Laudervale

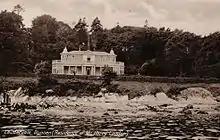
Early 20th century postcard of Laudervale

Laudervale was a Victorian sandstone mansion near Dunoon, Scotland, most notable for being the home of Sir Harry Lauder.